NICI AG

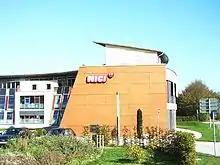
Main building in Altenkunstadt, Bavaria

NICI has approximately 400 employees. It operates 30 gift shops in Germany and six gift shops in Asia. It maintains distribution partners in over 50 countries.